Those Who Wish Me Dead (novel)

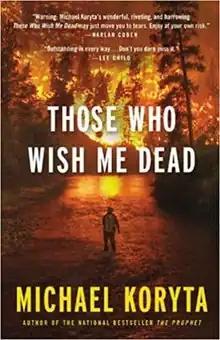
First edition hardcover

Those Who Wish Me Dead is a novel by American author Michael Koryta. It was published in the United States in June 2014 by Little, Brown and Company. It was adapted as a film released in 2021 of the same name and starring Angelina Jolie.